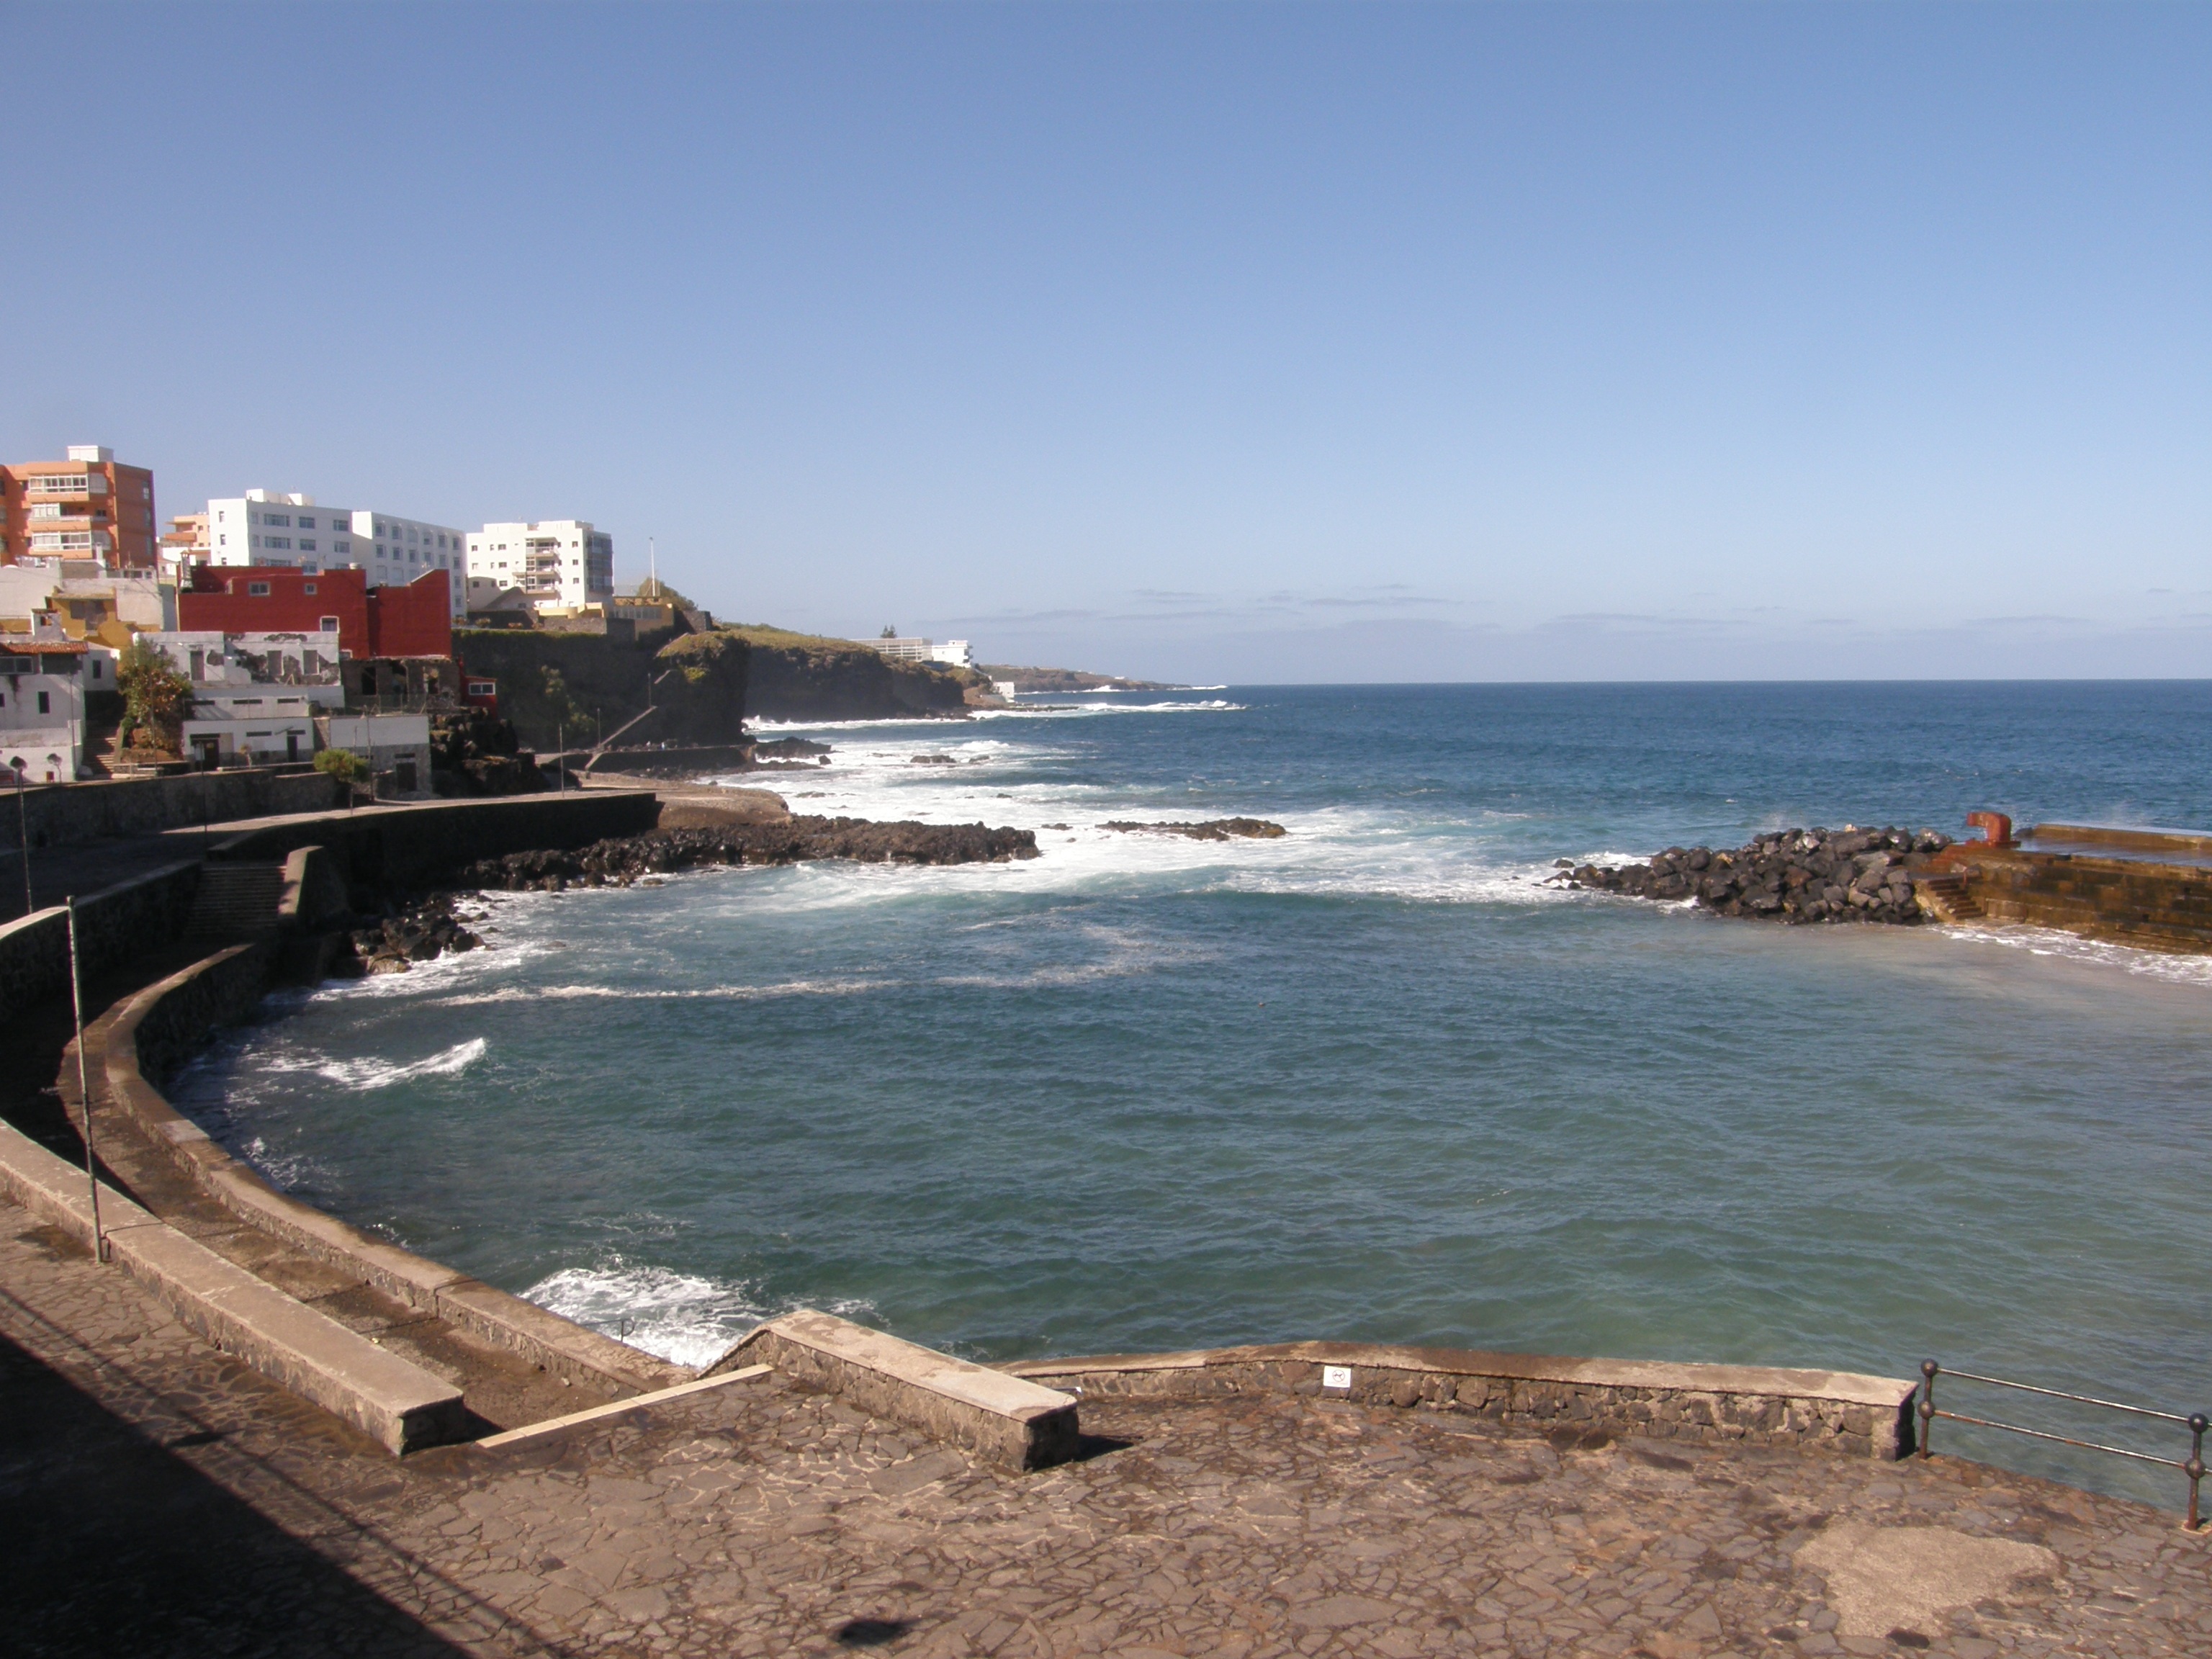
beach, sea, coast, ocean, shore, vacation, cliff, cove, bay, terrain, body of water, waves, holidays, tenerife, cape, the coast, the waves, natural sea, pebbly beach